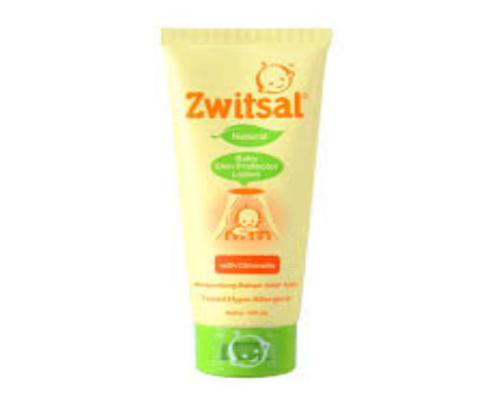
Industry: Necessities